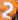
Number: 2